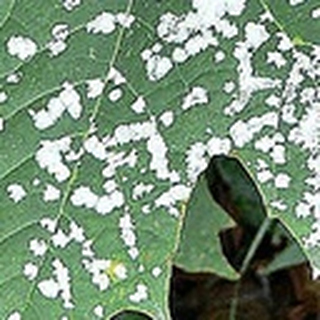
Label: cotton_powdery_mildew